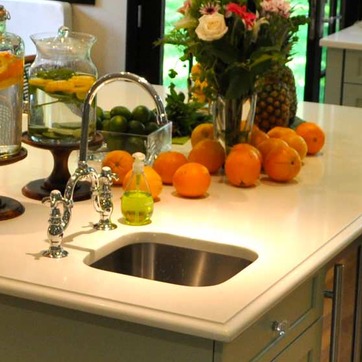
Material: food